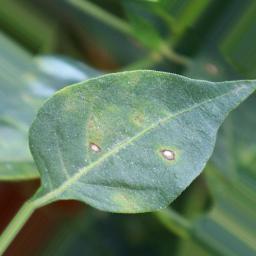
Label: cercospora